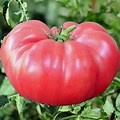
Label: tomato